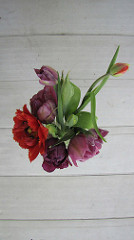
Flower: tulip